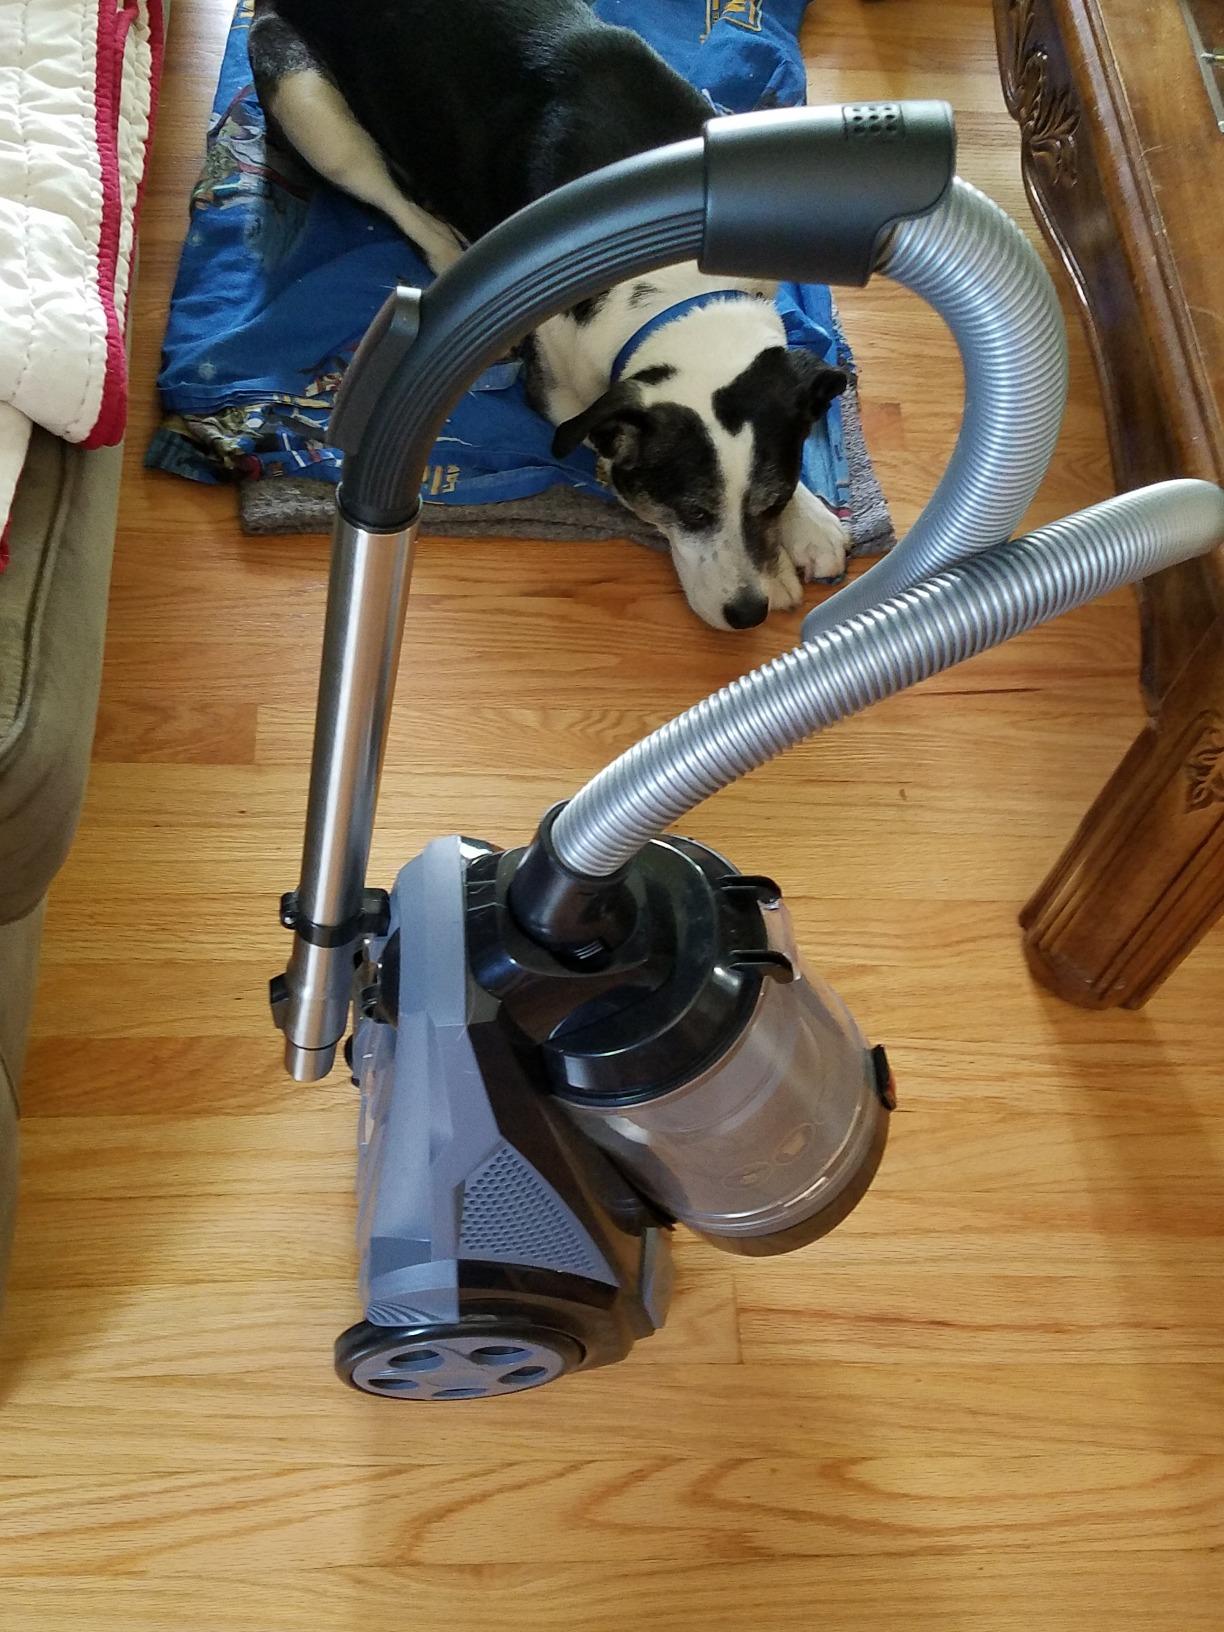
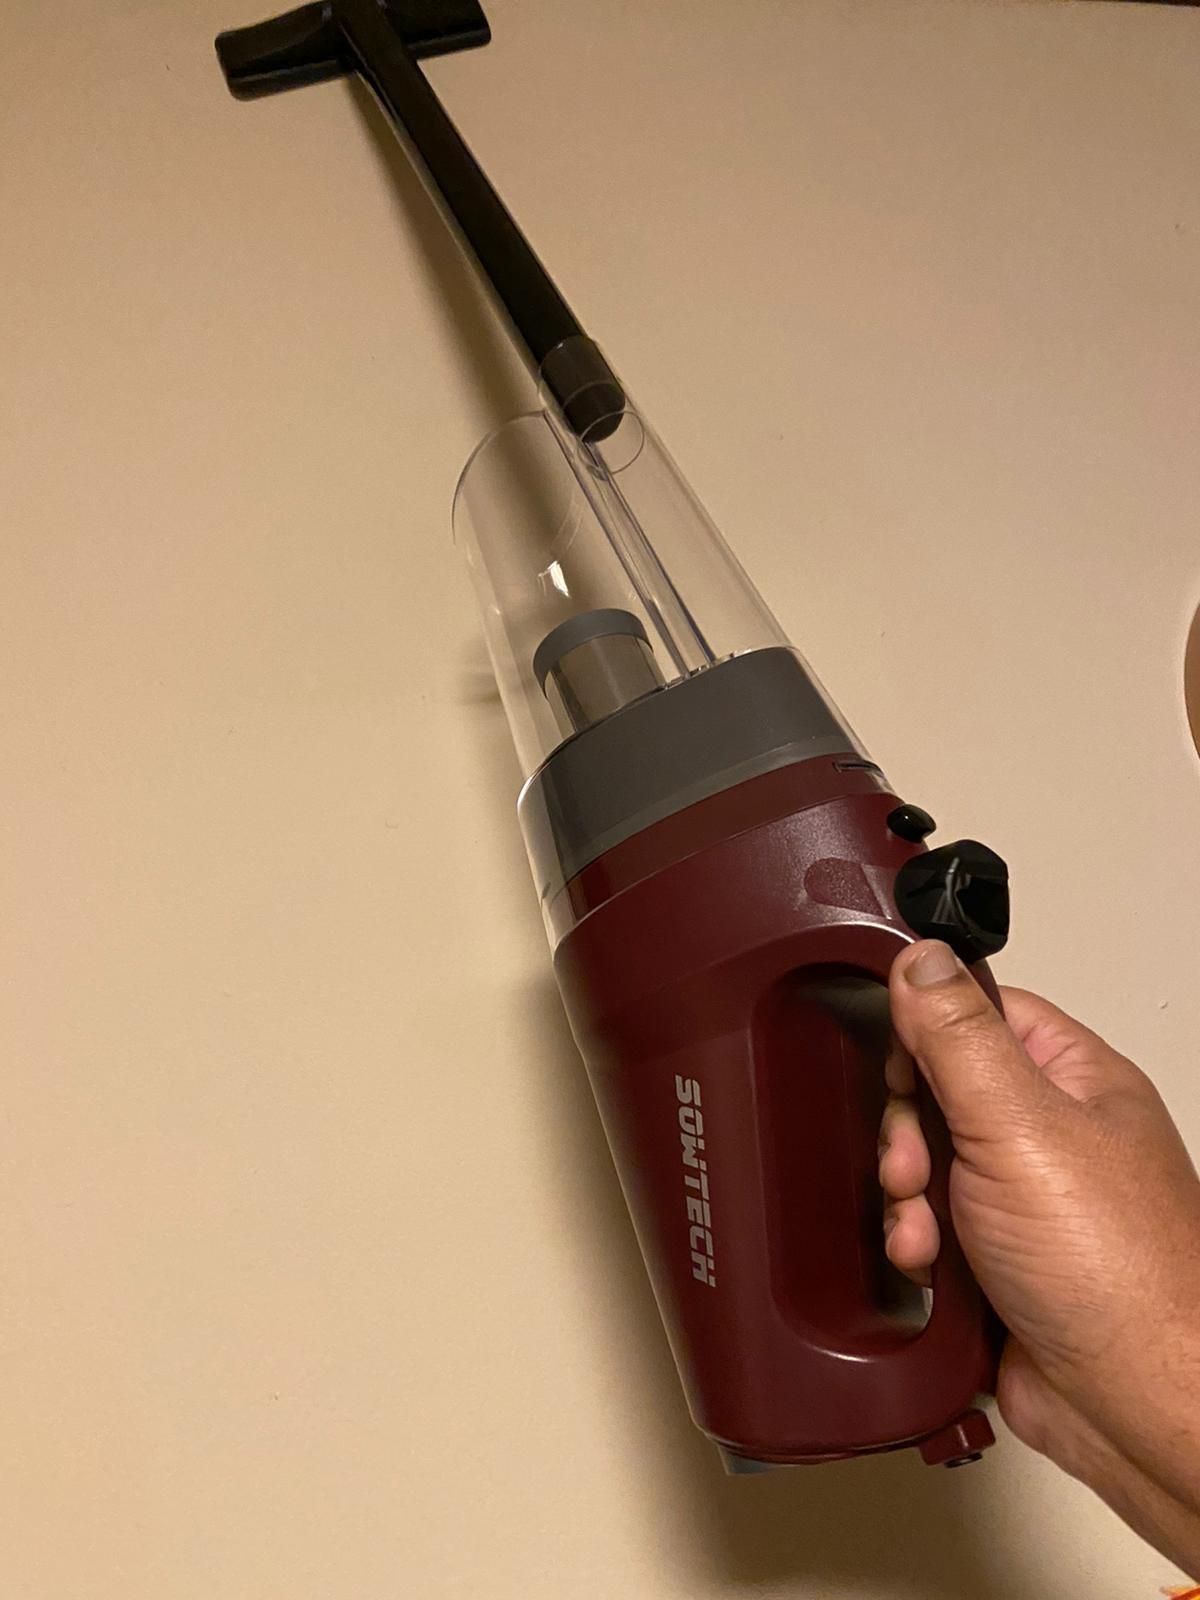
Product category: items_vacuum
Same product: no